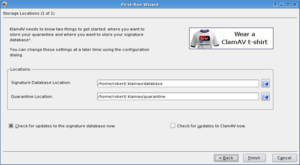
En informatique, un assistant logiciel est un programme qui permet d'automatiser certaines tâches, comme l'installation ou le paramétrage.